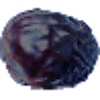
Label: images